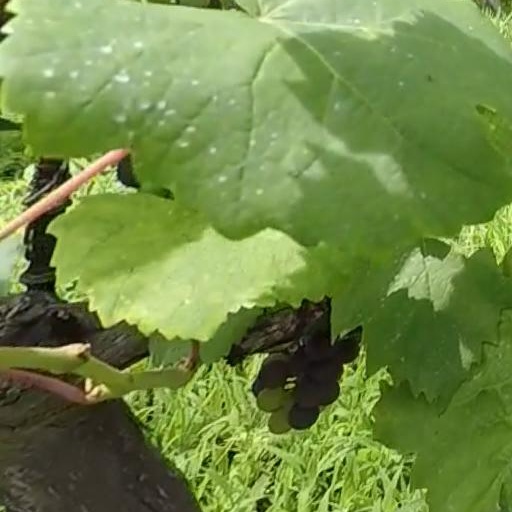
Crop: grape